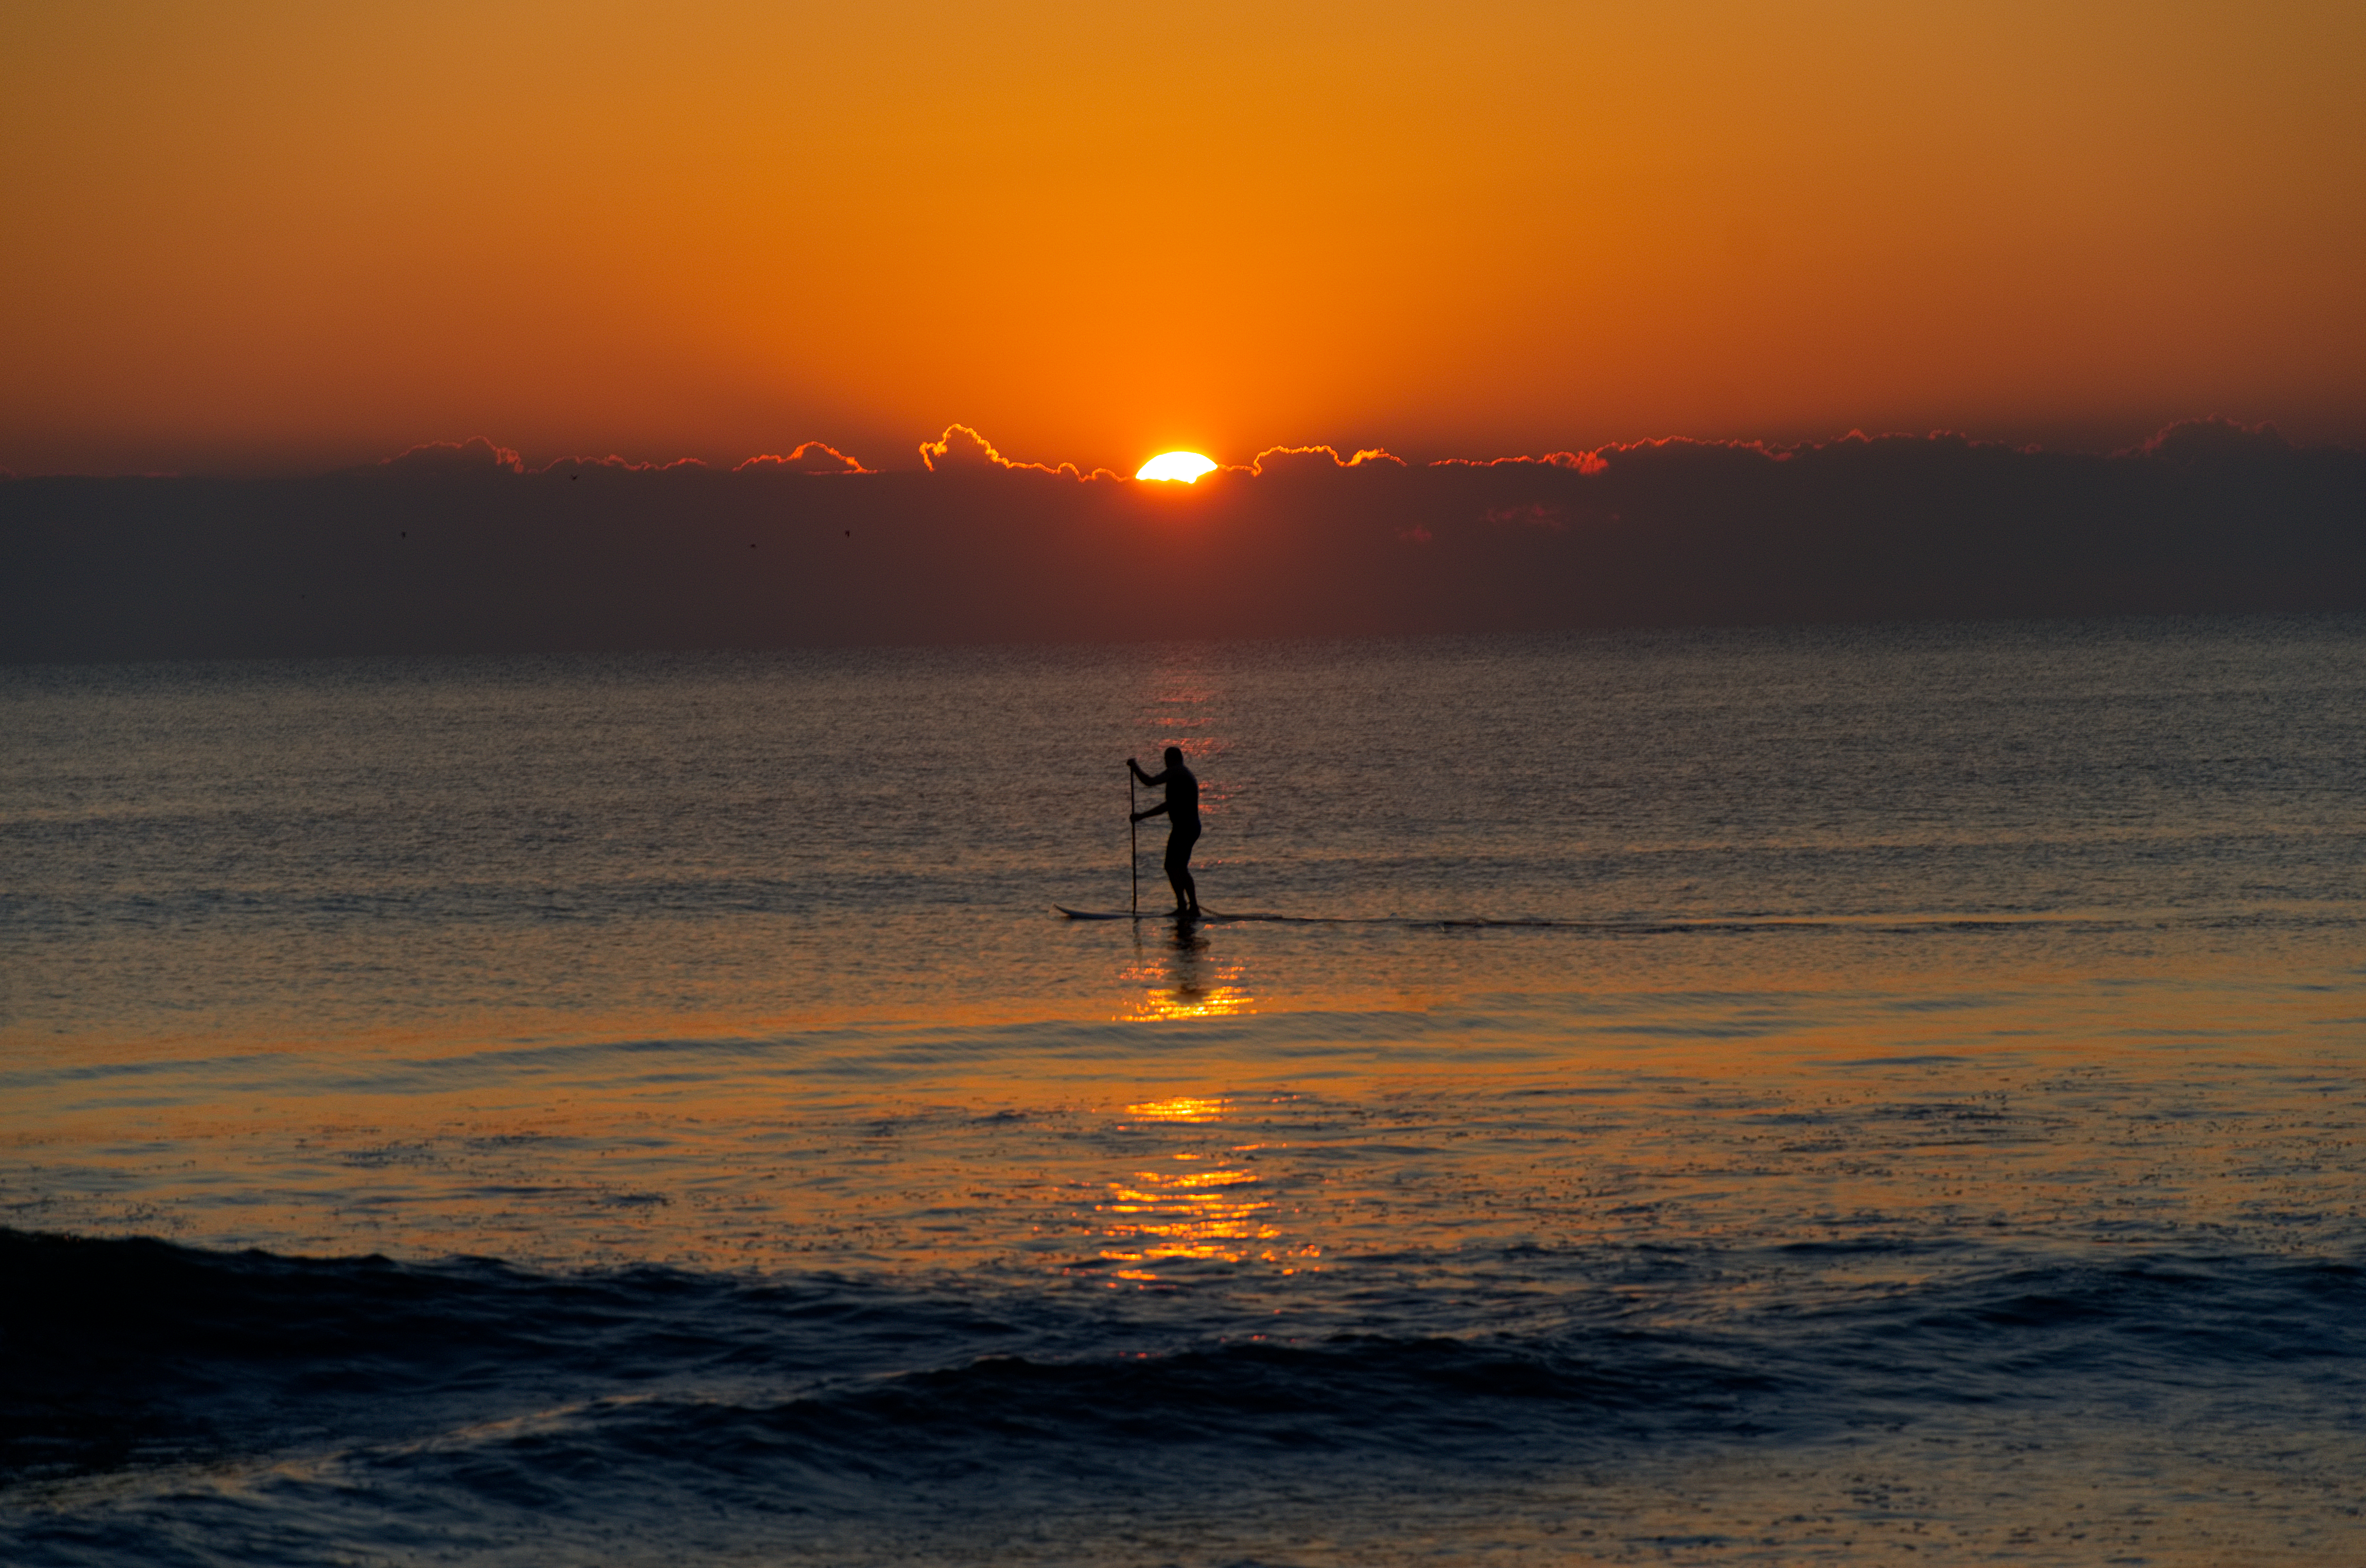
sunrise, florida, beach, ocean, paddler, sun beam, calm, water, orange, clouds, nature, reflection, waves, coast, sea, horizon, sunset, body of water, sun, sky, wave, shore, evening, morning, wind wave, afterglow, atmosphere, sunlight, dawn, dusk